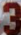
Number: 3